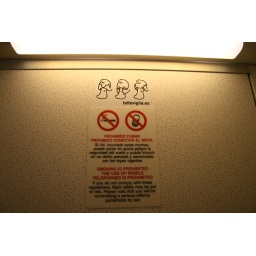
flying high with tal in the sky